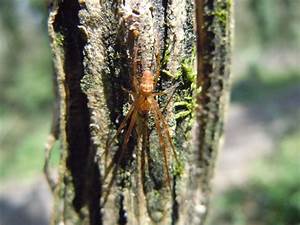
Label: ragno